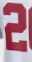
Number: 2